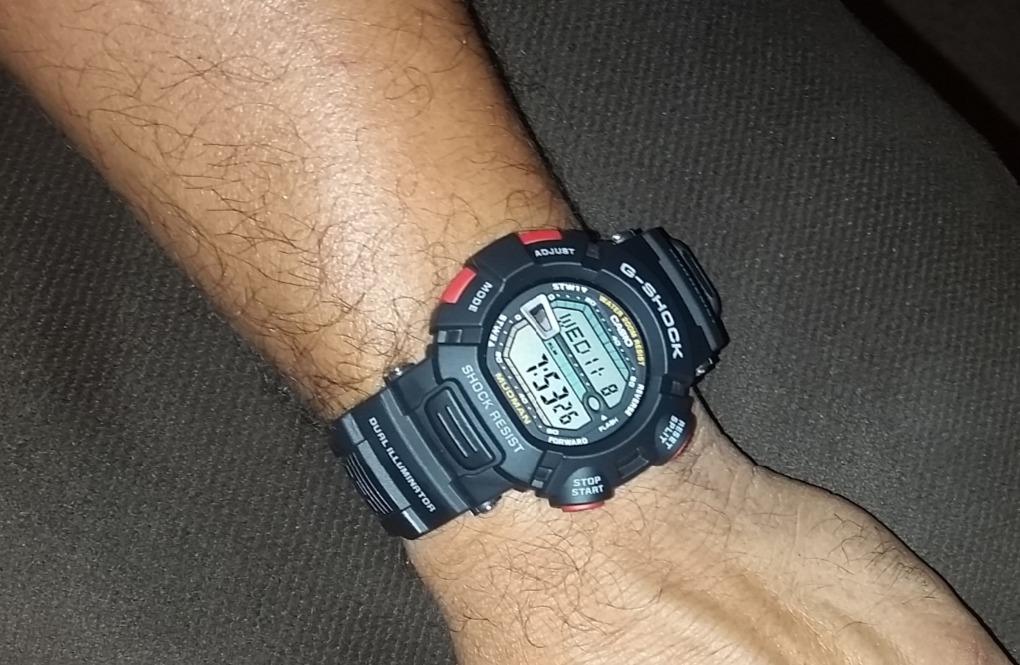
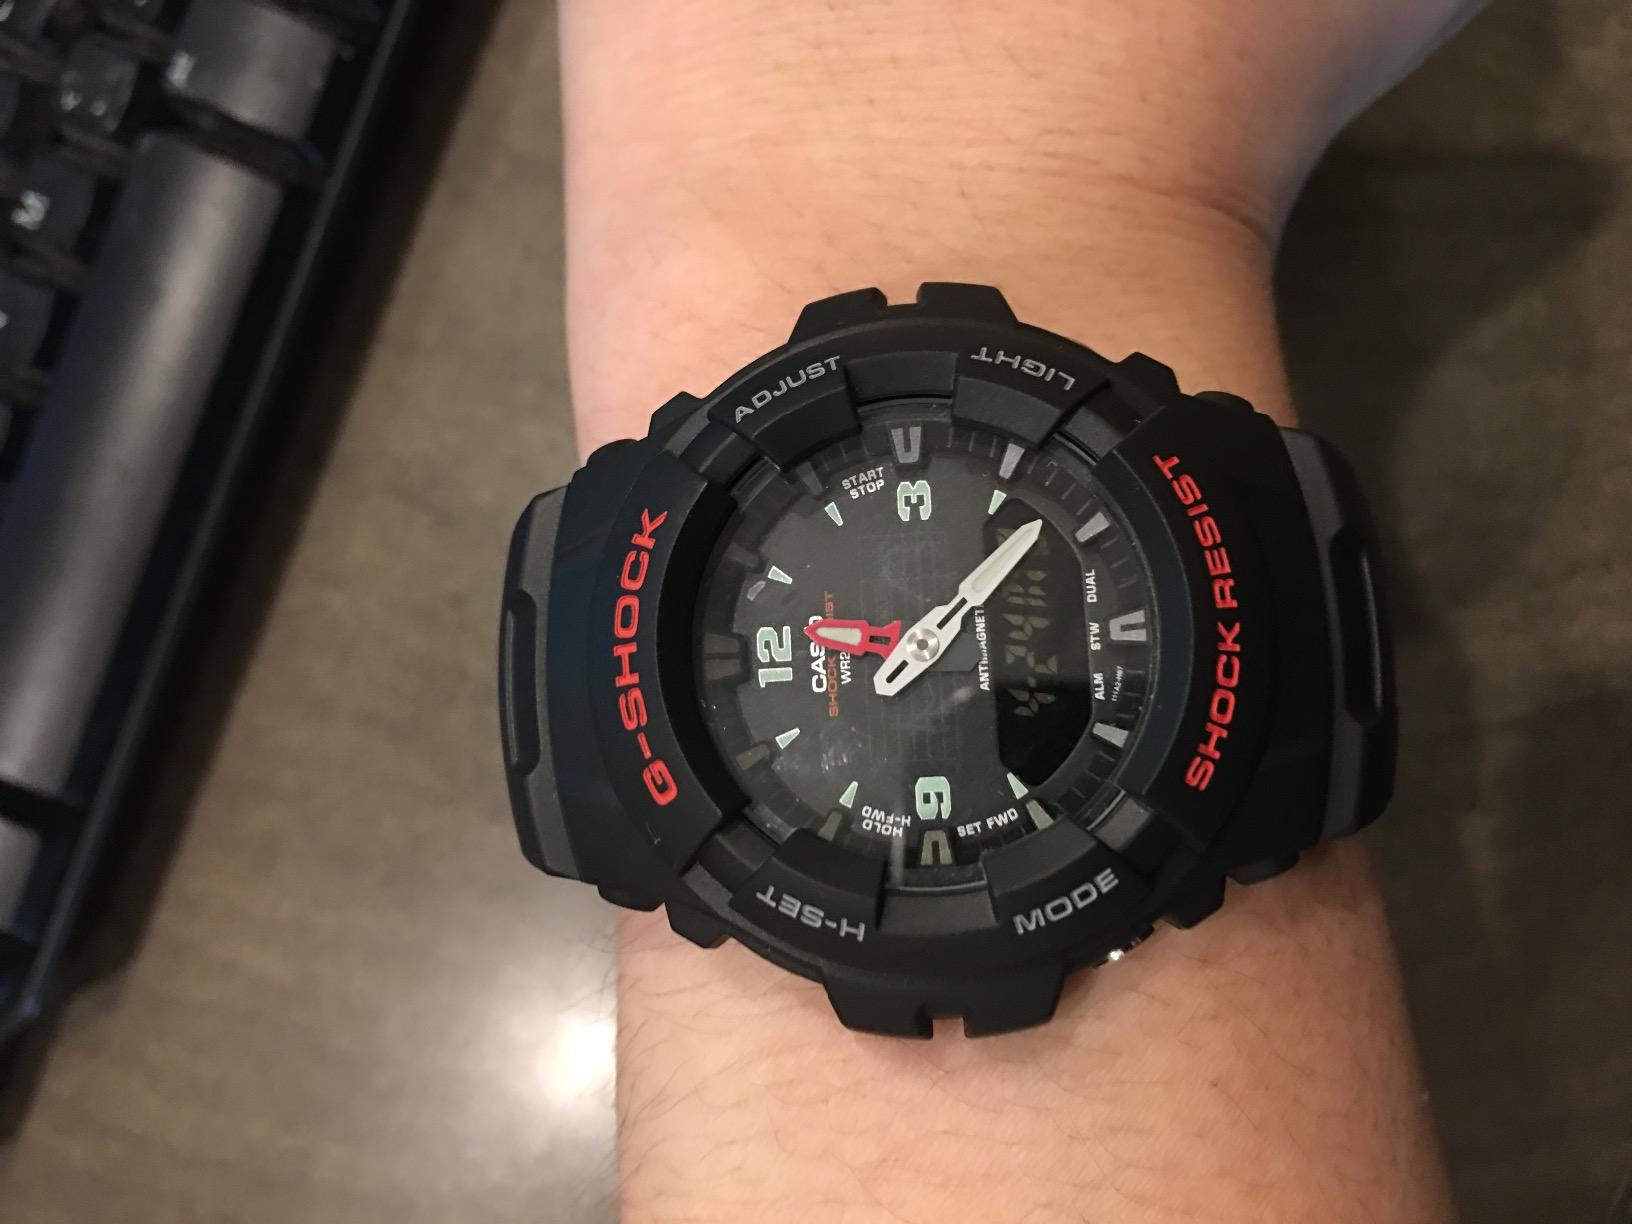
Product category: accessories_watch
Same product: no